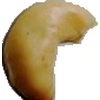
Label: caju_seed